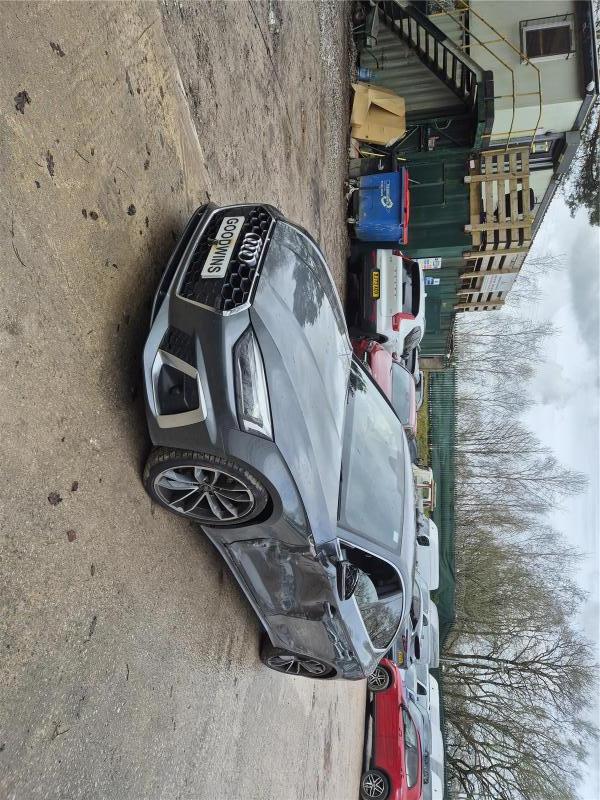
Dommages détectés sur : porte avant gauche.
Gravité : majeur